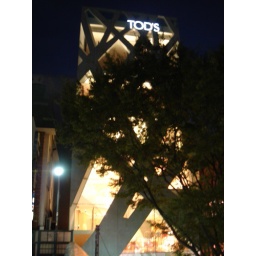
Tods in Harajuku. Shaky photo and behind a tree but still a building with impact.